Written By

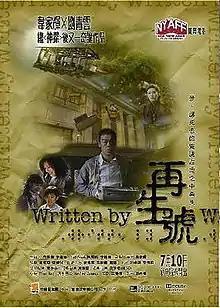

Written By is a 2009 Hong Kong fantasy drama film co-written, produced, and directed by Wai Ka-Fai, and starring Lau Ching-Wan and Kelly Lin. Lau plays a lawyer who is killed in an accident, leaving behind his wife, daughter, and son. He is resurrected as a character in his daughter's novel, where he finds himself a grieving husband who lost his family and his sight during a car accident, living in an alternate reality. The film premiered at the New York Asian Film Festival in June 2009, and was released theatrically in Hong Kong on 10 July 2009.